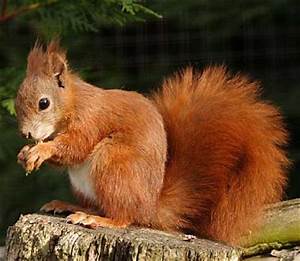
Label: squirrel